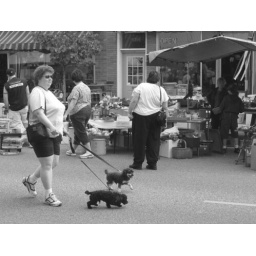
Woman walking two dogs at Caledonia Street Flea Market in La Crosse, Wisconsin, USA.